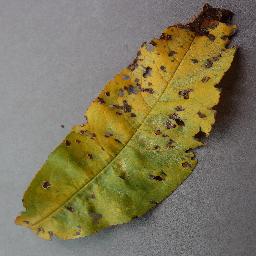
Label: Peach___Bacterial_spot